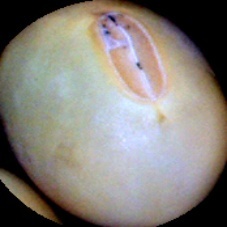
Label: Immature